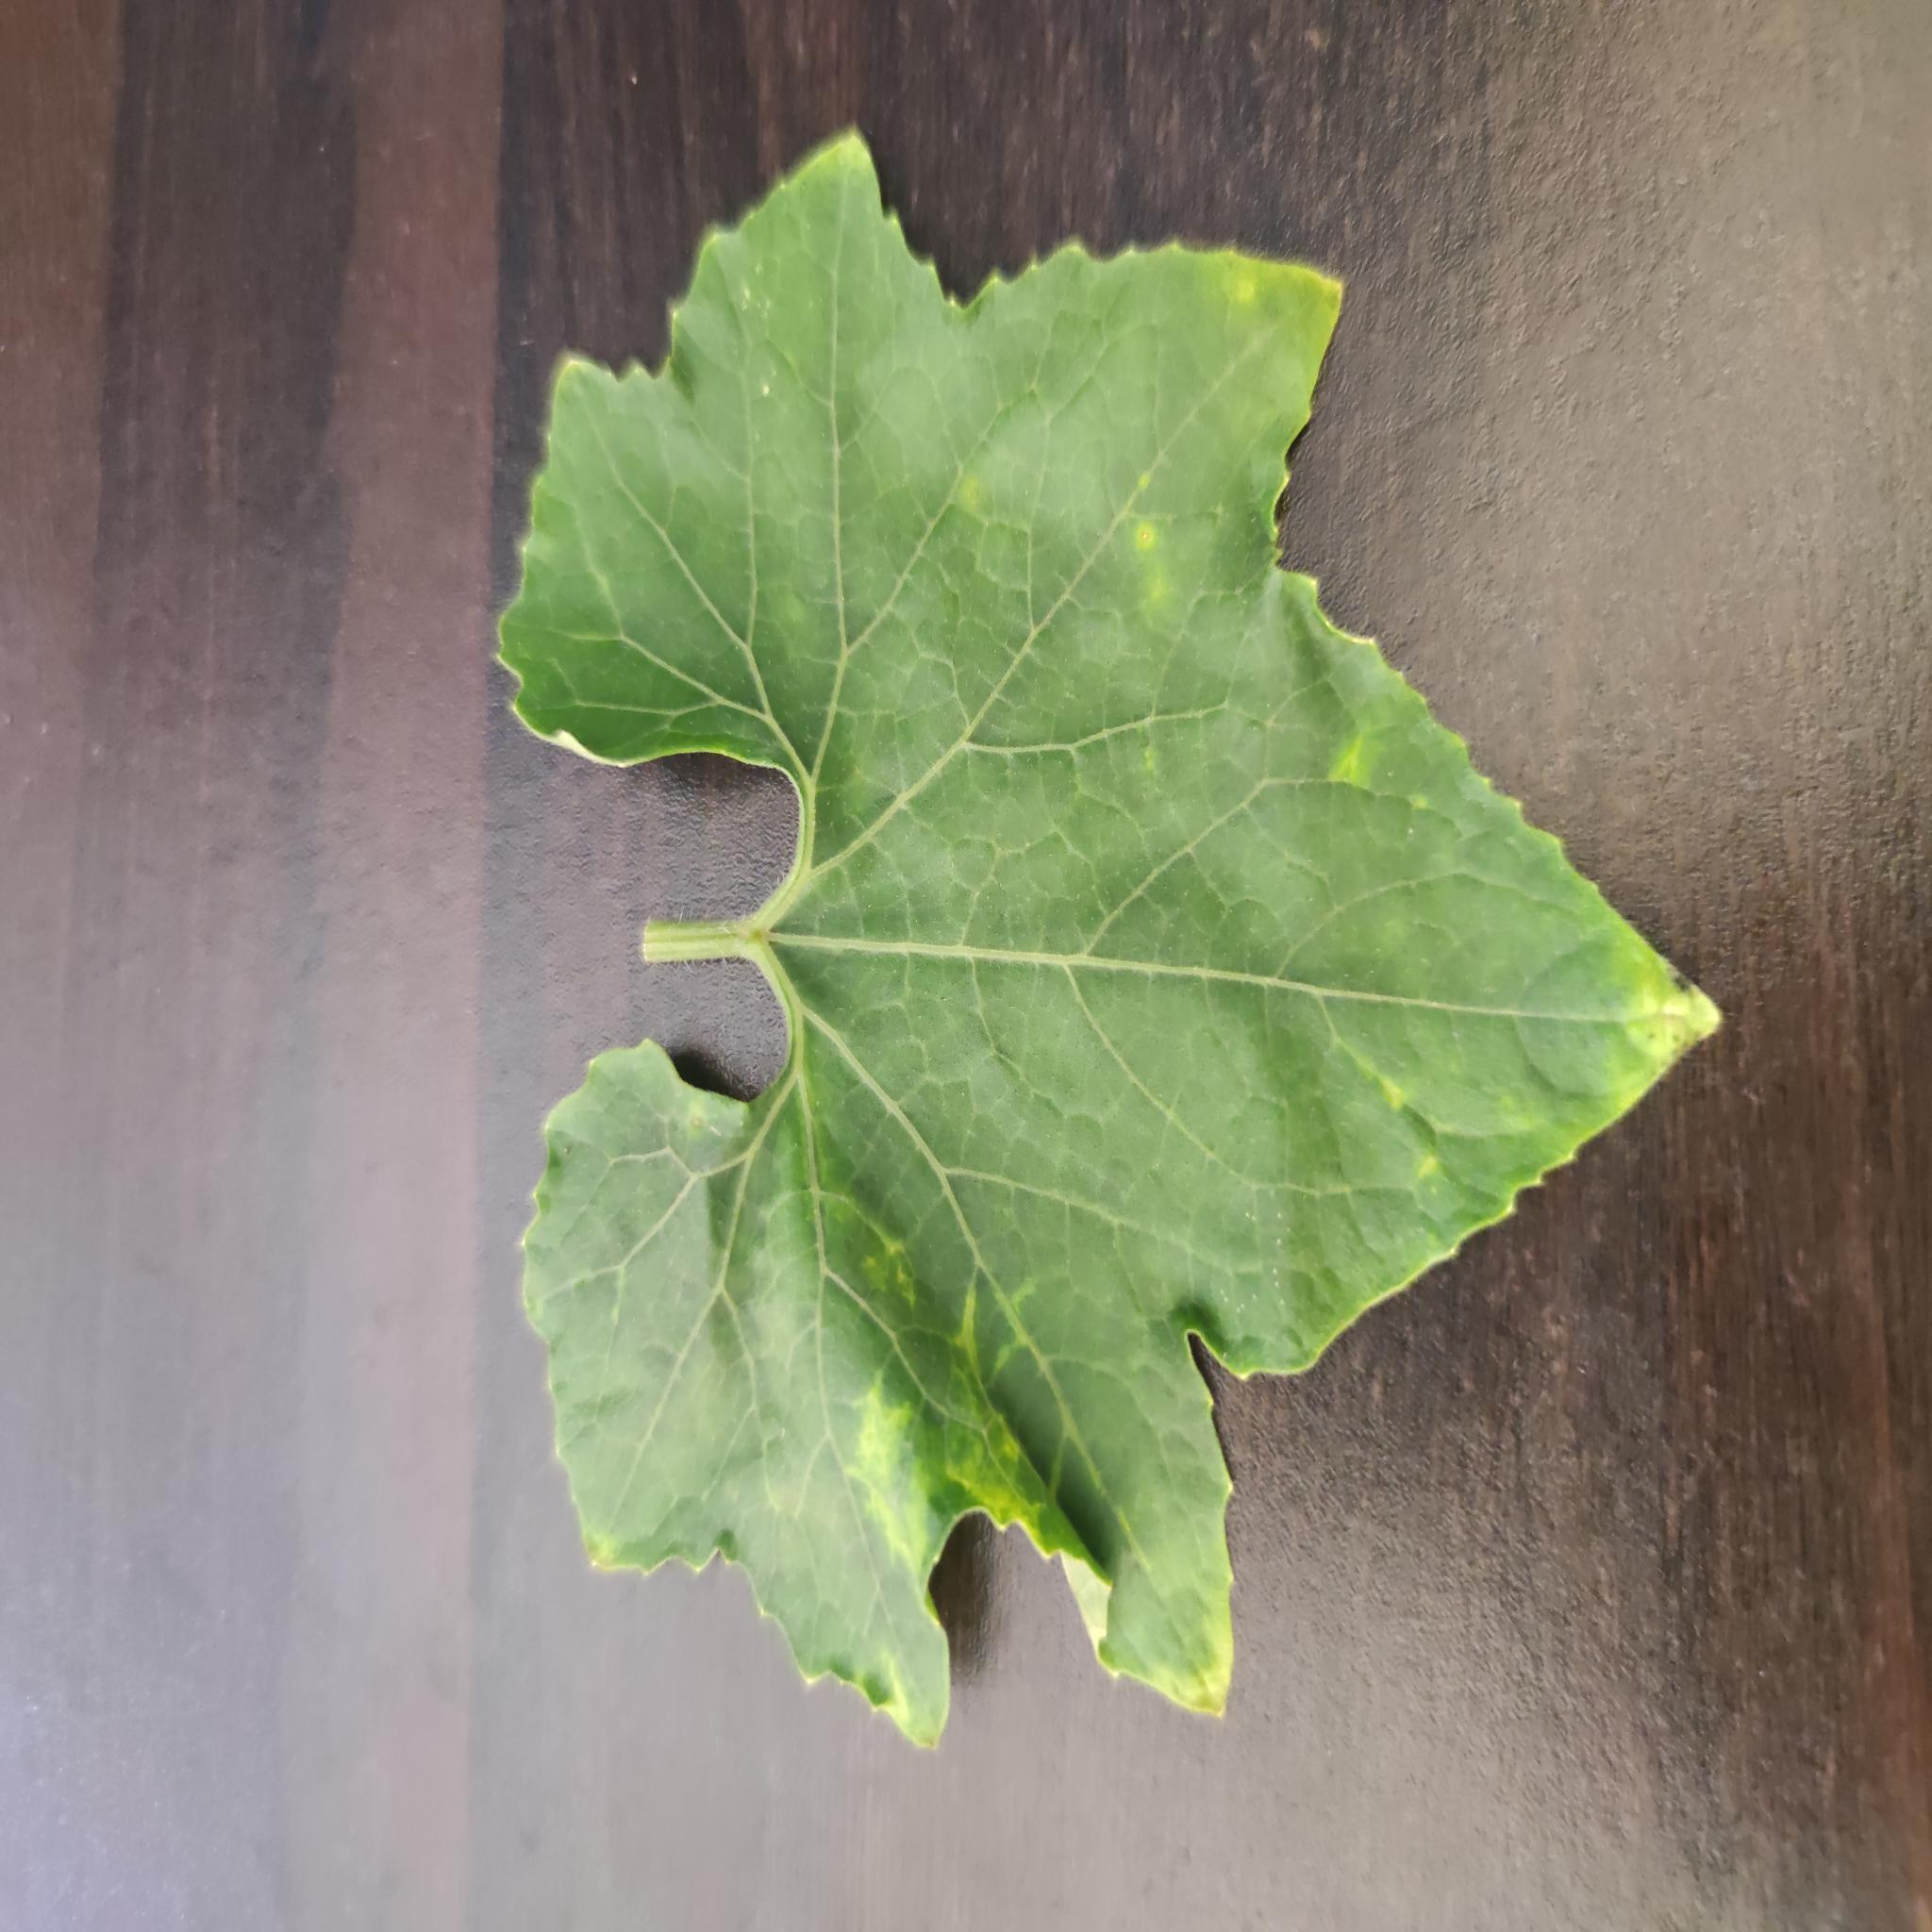
Label: Leaf curl